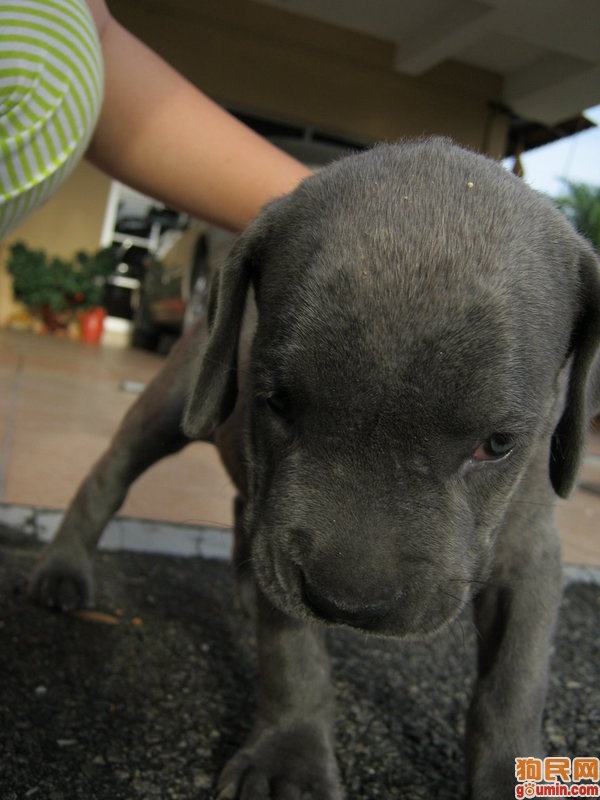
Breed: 220-n000032-Fila_Braziliero